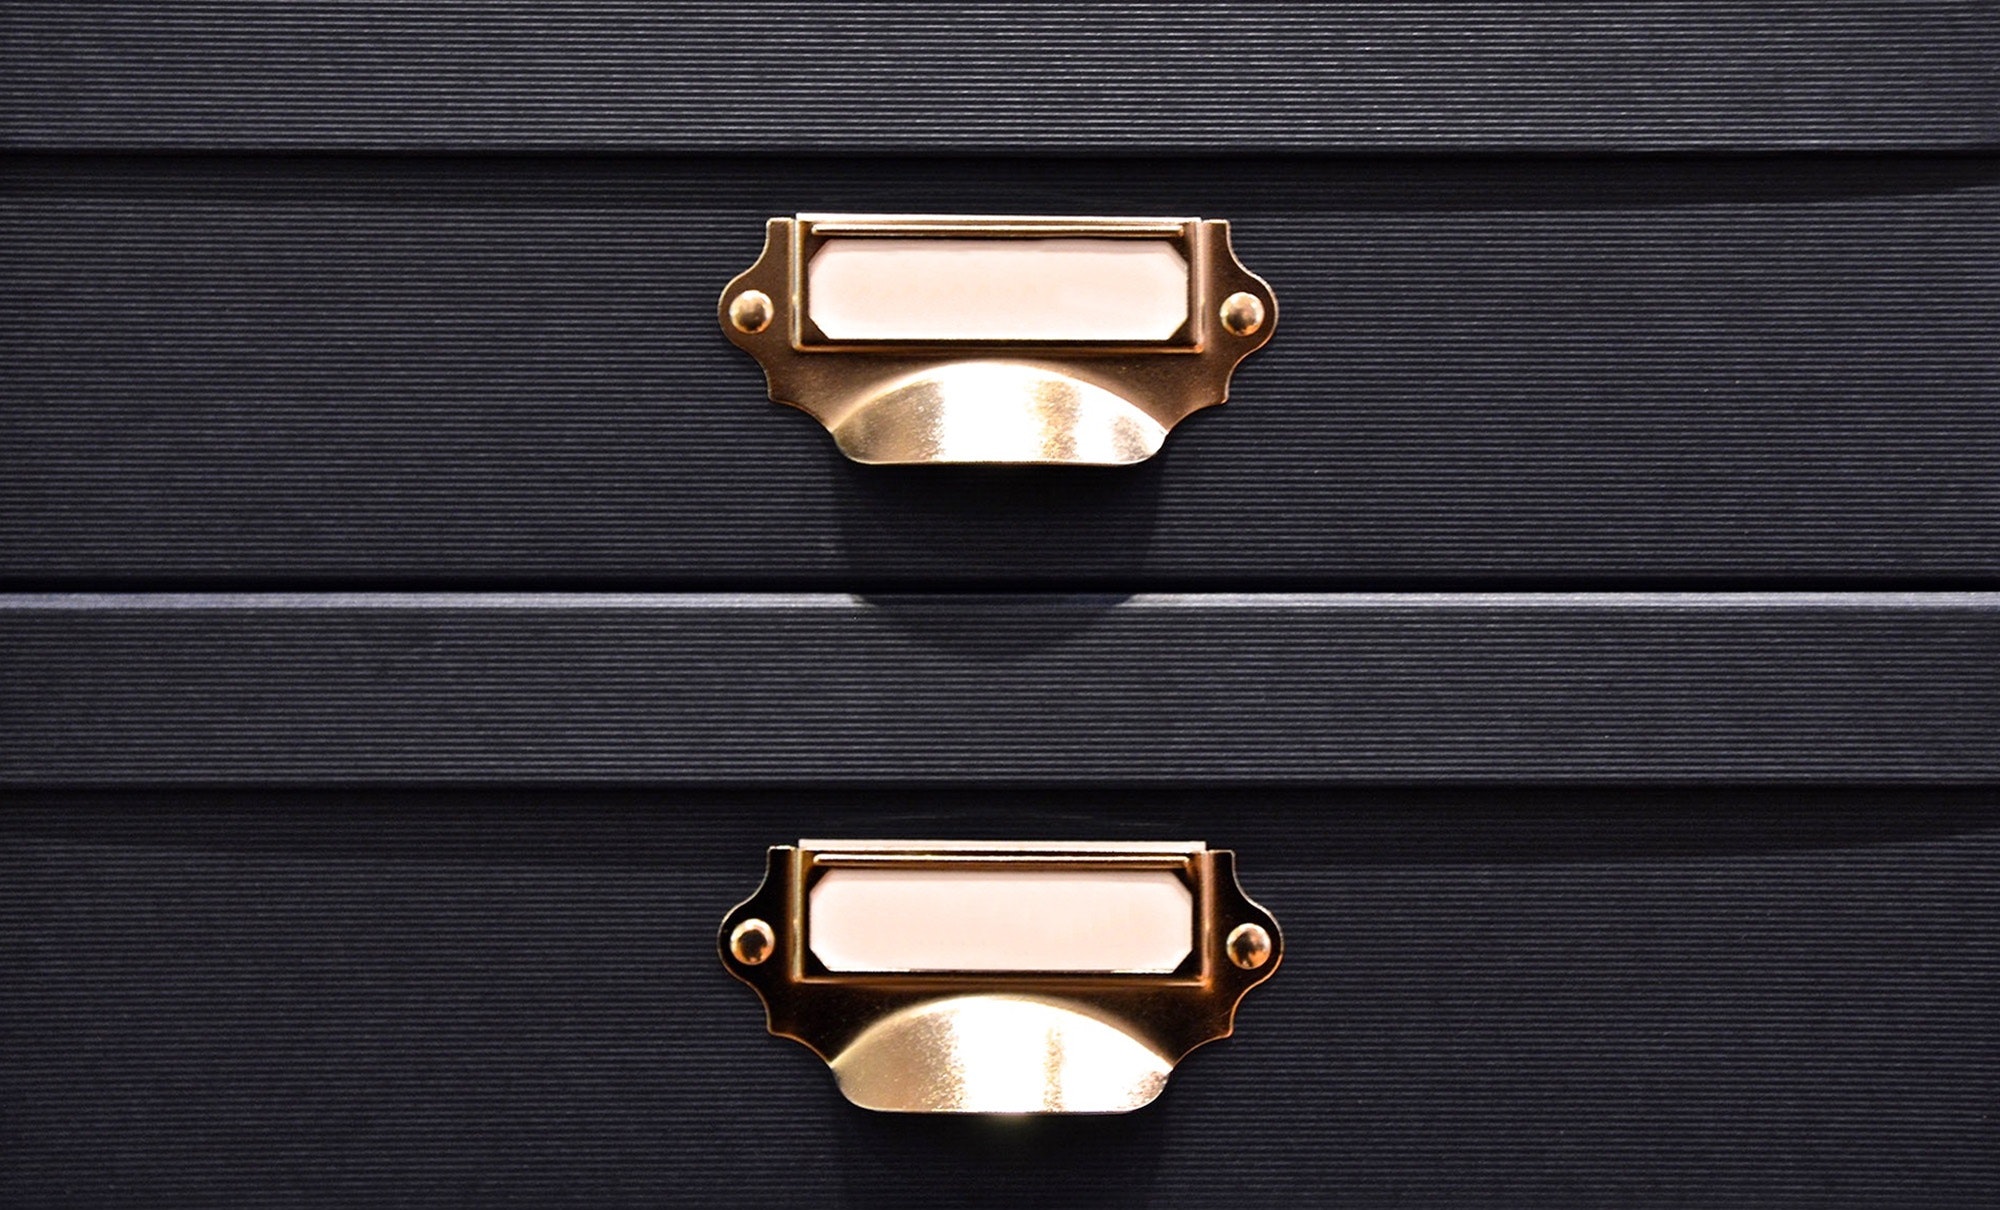
bag, handbag, brass, metal, fashion accessory, handle, Material property, beige, rectangle, leather, furniture, suitcase